Bethel AME Church of Crawfordsville

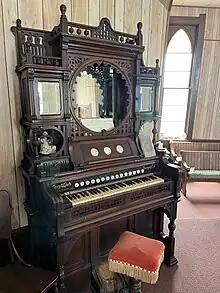
1906 Organ, restored in 2018

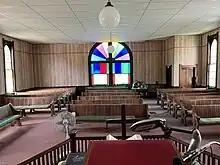
Sanctuary of Bethel AME Crawfordsville

In 1906, Bethel AME obtained their organ in 1906, using S&H Green Stamps to make the purchase. The organ was repaired in 2018 with proceeds from the book (A local history written by Shannon Hudson). Crawfordsville AME adopted the name 'Bethel' in 1910.